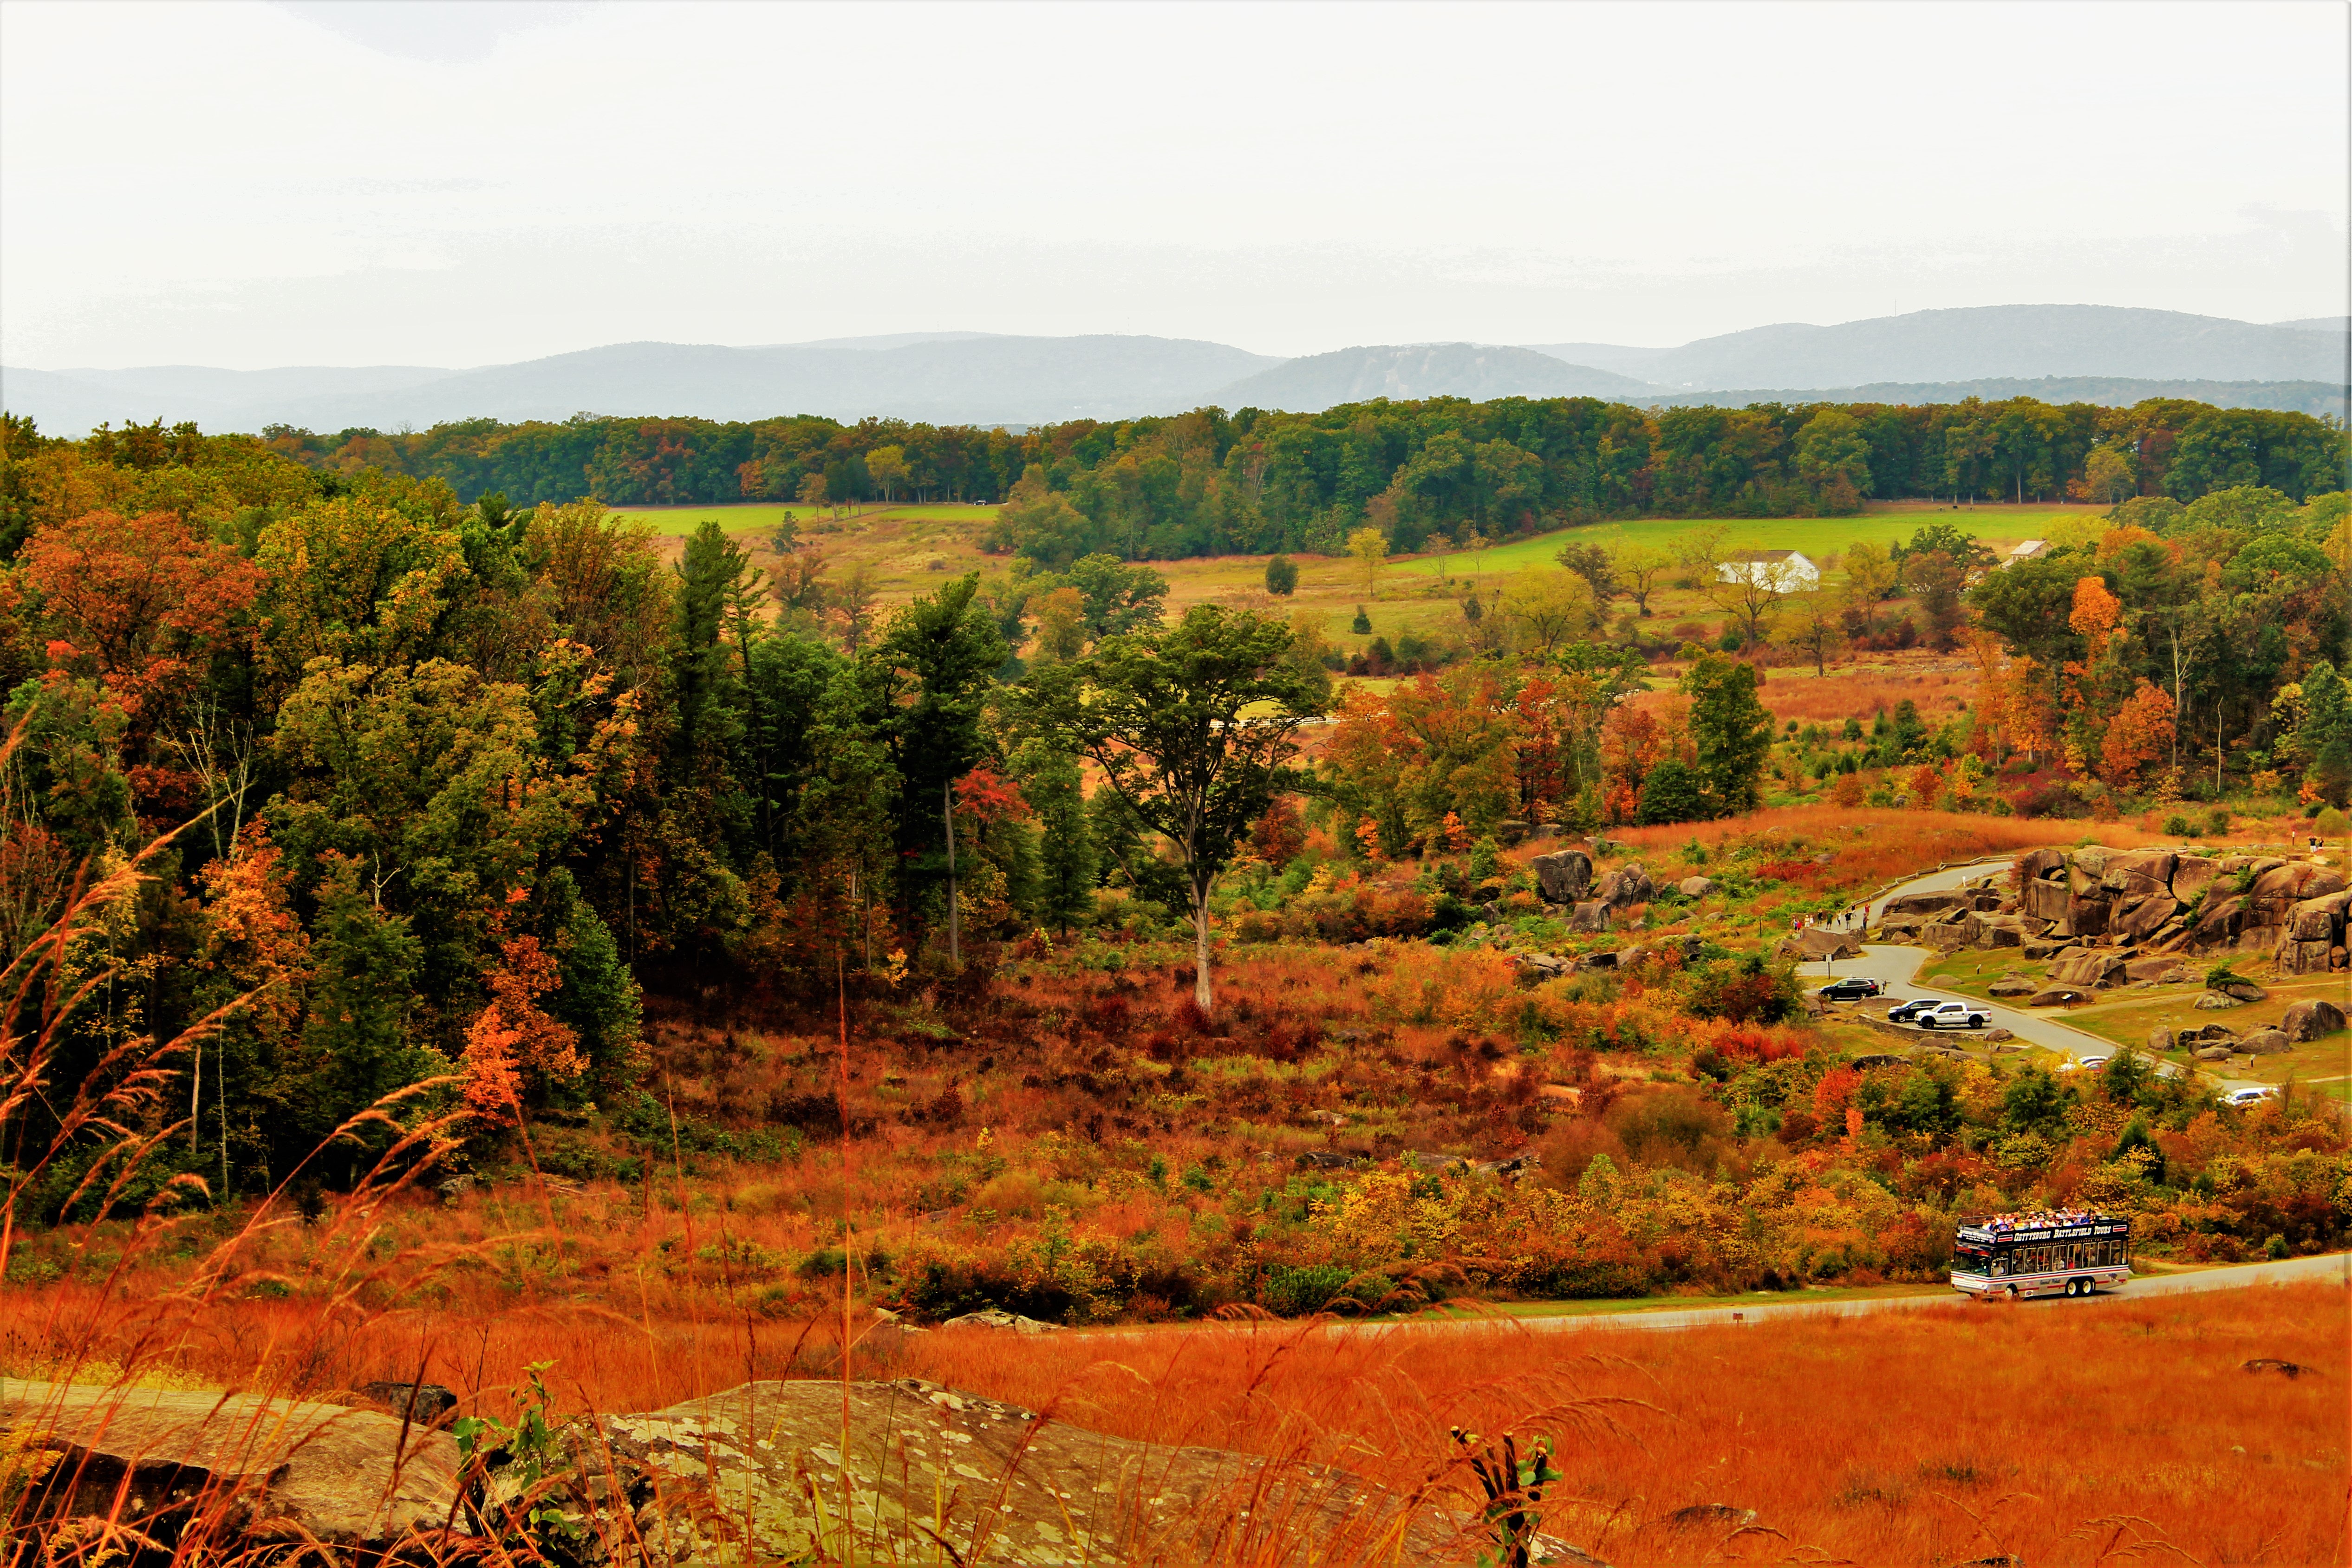
nature, natural landscape, leaf, vegetation, natural environment, sky, tree, wilderness, hill, autumn, nature reserve, rural area, biome, landscape, plant community, wildlife, ecoregion, forest, shrubland, mountain, plain, plant, grassland, national park, geology, sunlight, soil, field, state park, plateau, cloud, road, fell, savanna, valley, house, deciduous, meadow, terrain, woodland, prairie